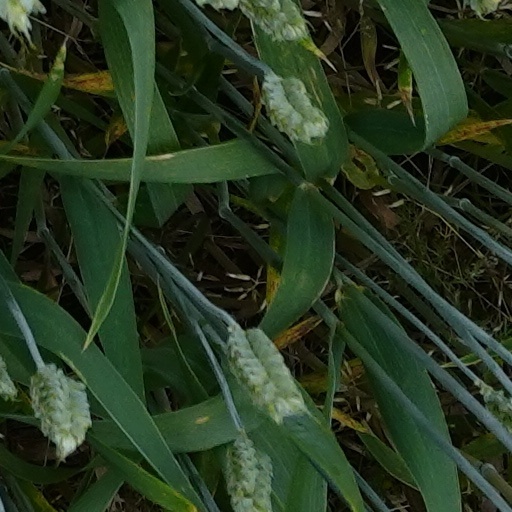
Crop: wheat